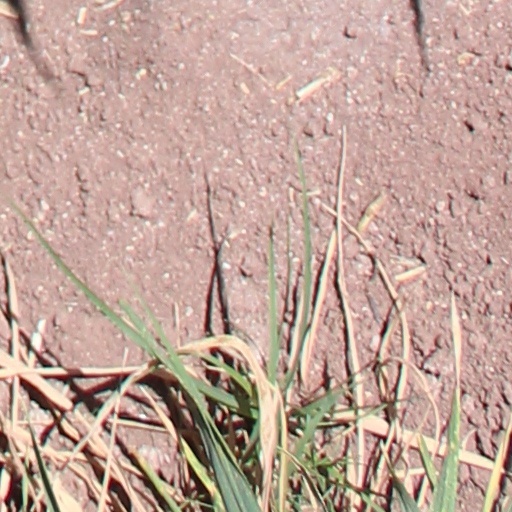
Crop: wheat